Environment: real
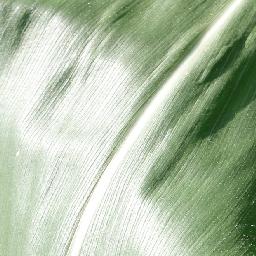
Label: healthy